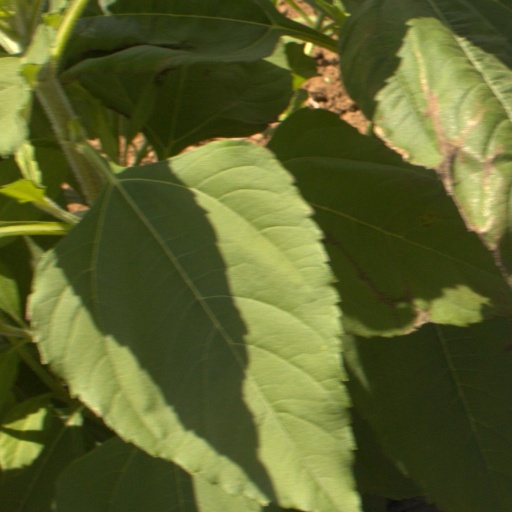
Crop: Jerusalem artichoke